First Love of a Royal Prince

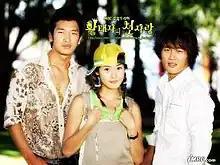
Promotional poster

First Love of a Royal Prince (also known as "A Prince's First Love") is a 2004 South Korean television series starring Sung Yu-ri, Cha Tae-hyun, Kim Nam-jin and Jin Jae-young. It aired on MBC from June 23 to August 26, 2004 on Wednesdays and Thursdays at 21:55 for 18 episodes.